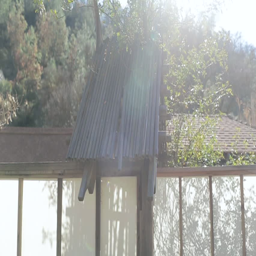
view of a wooden wall with windows outdoors